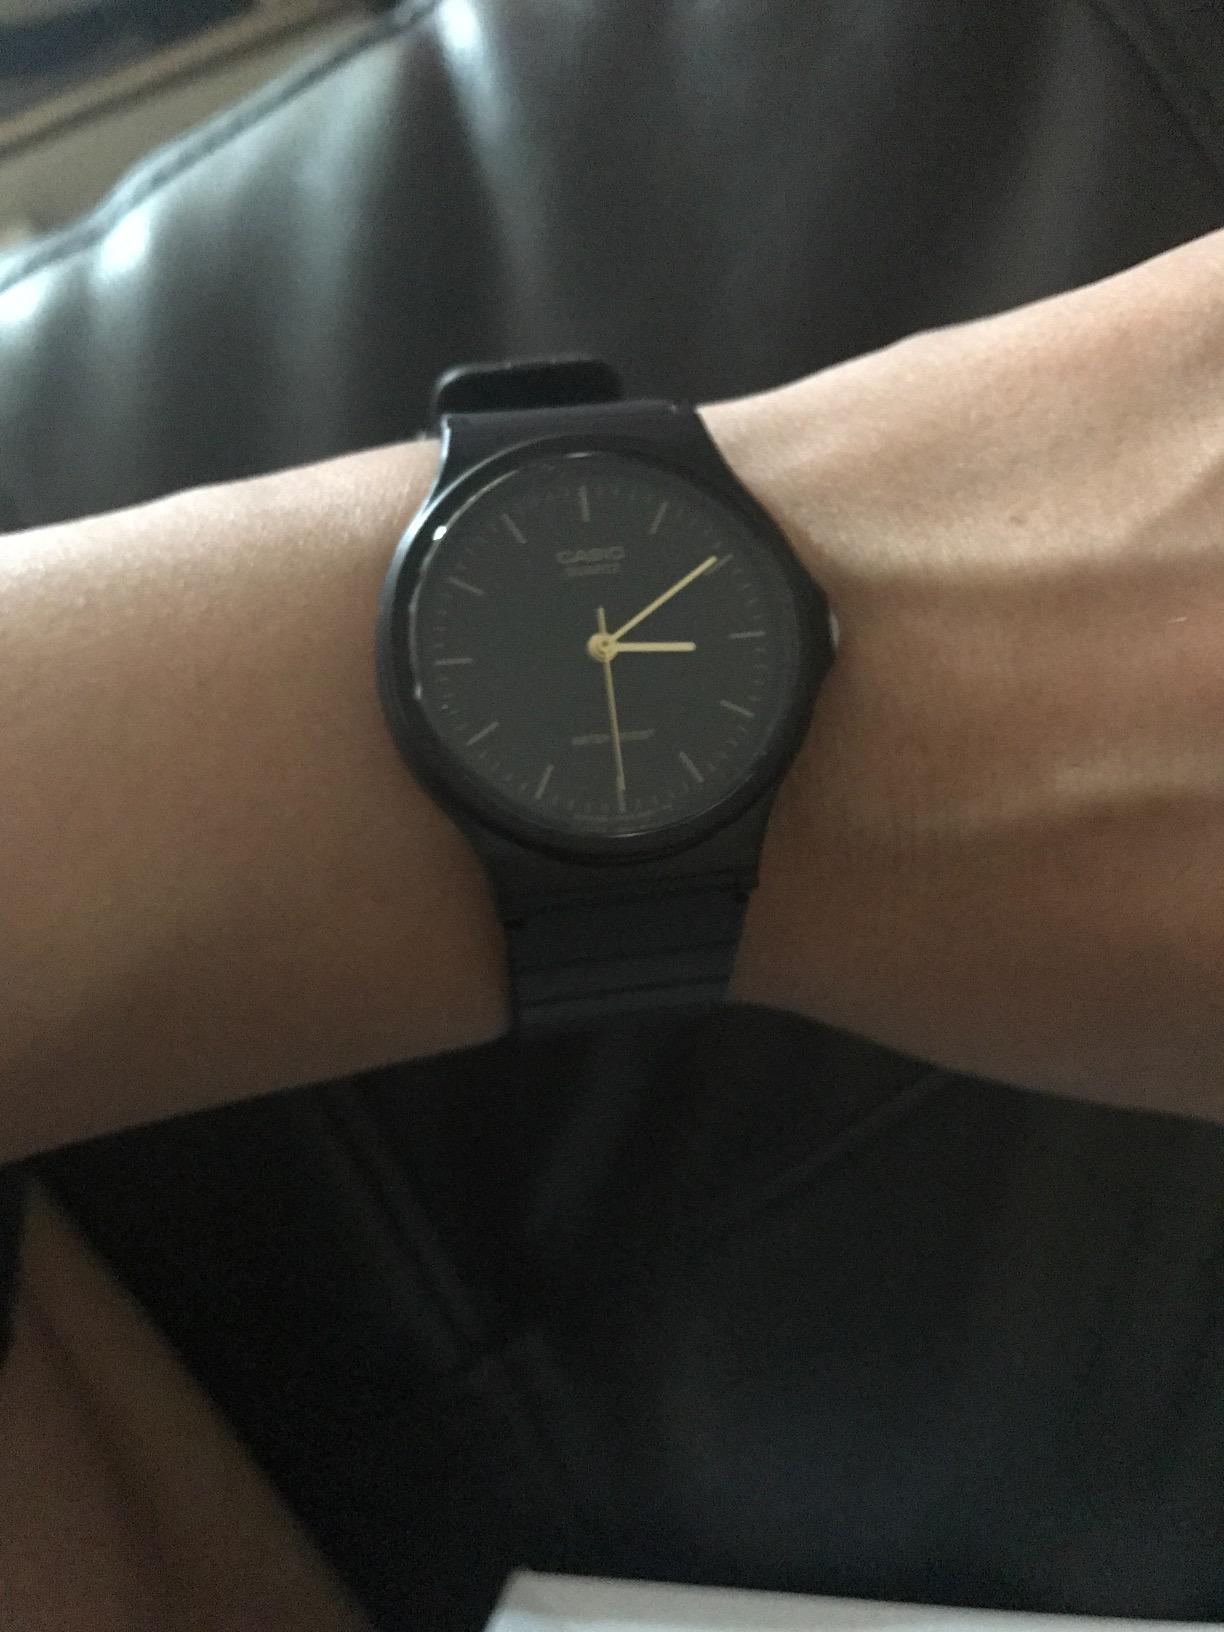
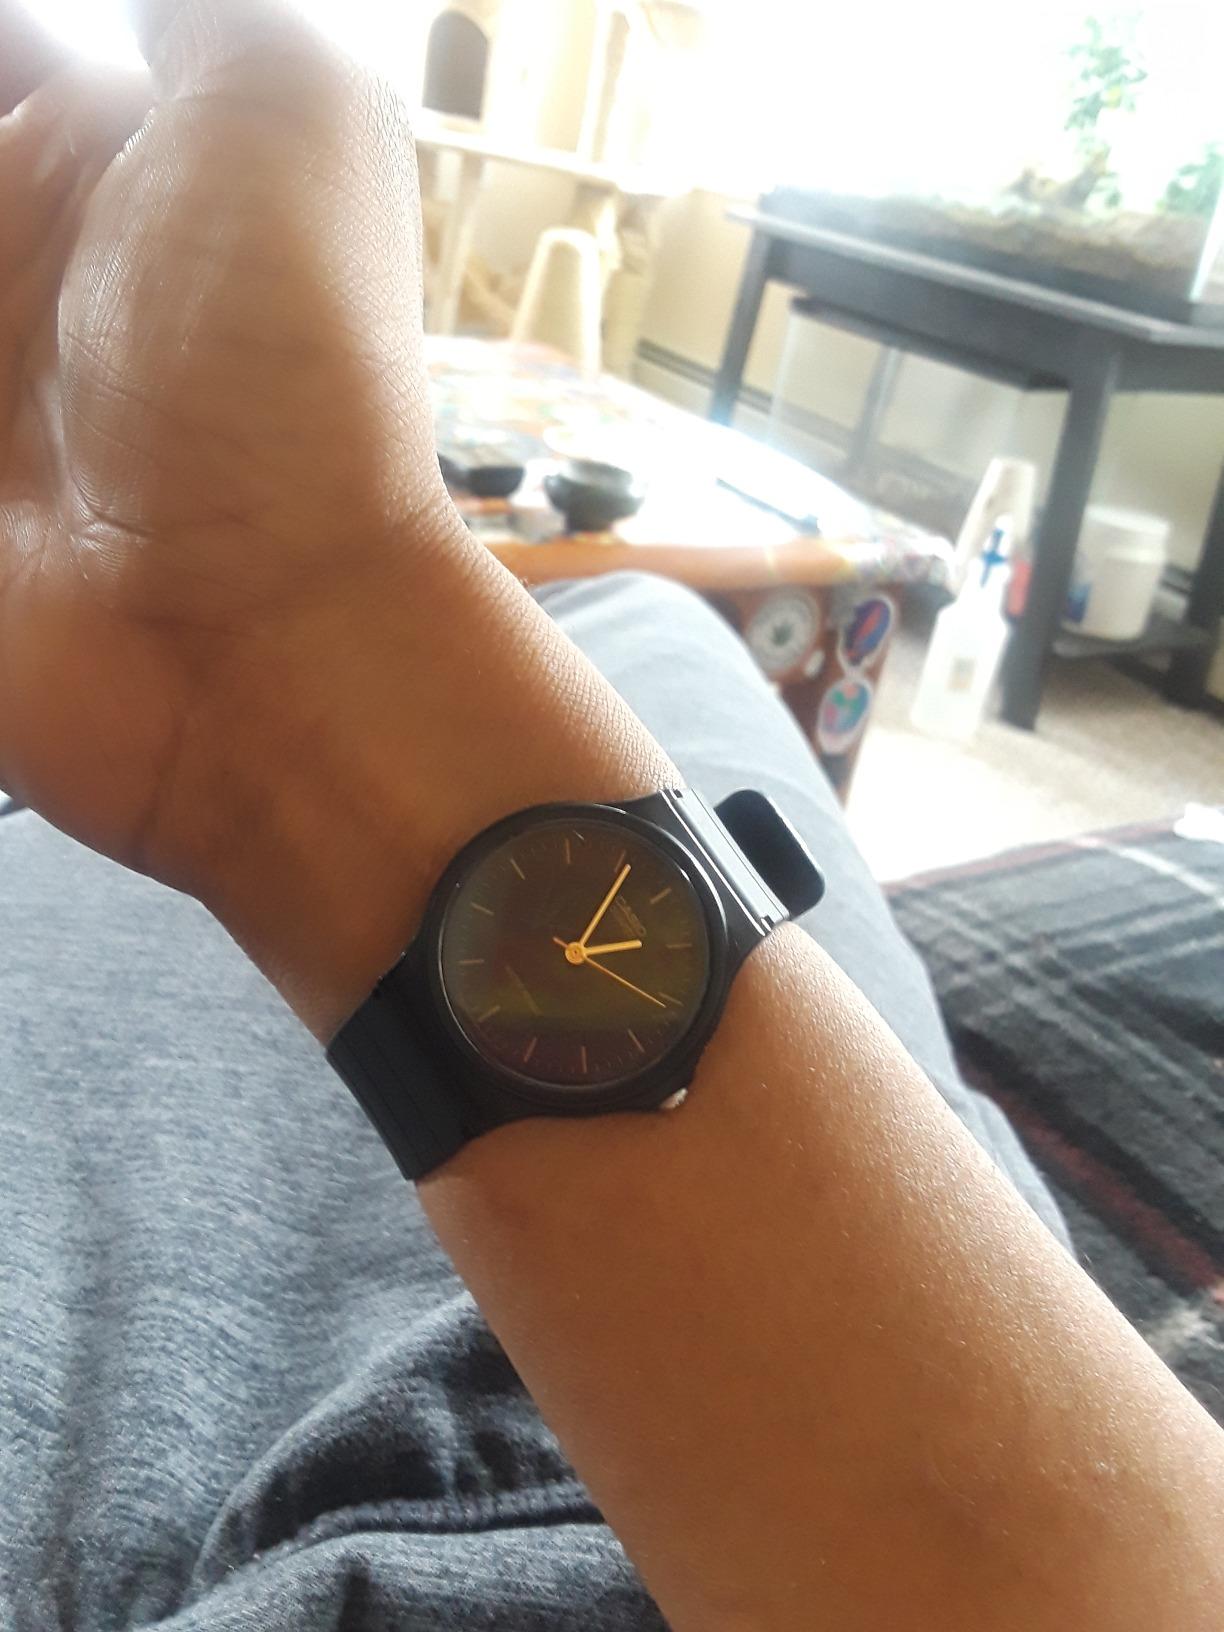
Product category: accessories_watch
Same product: yes